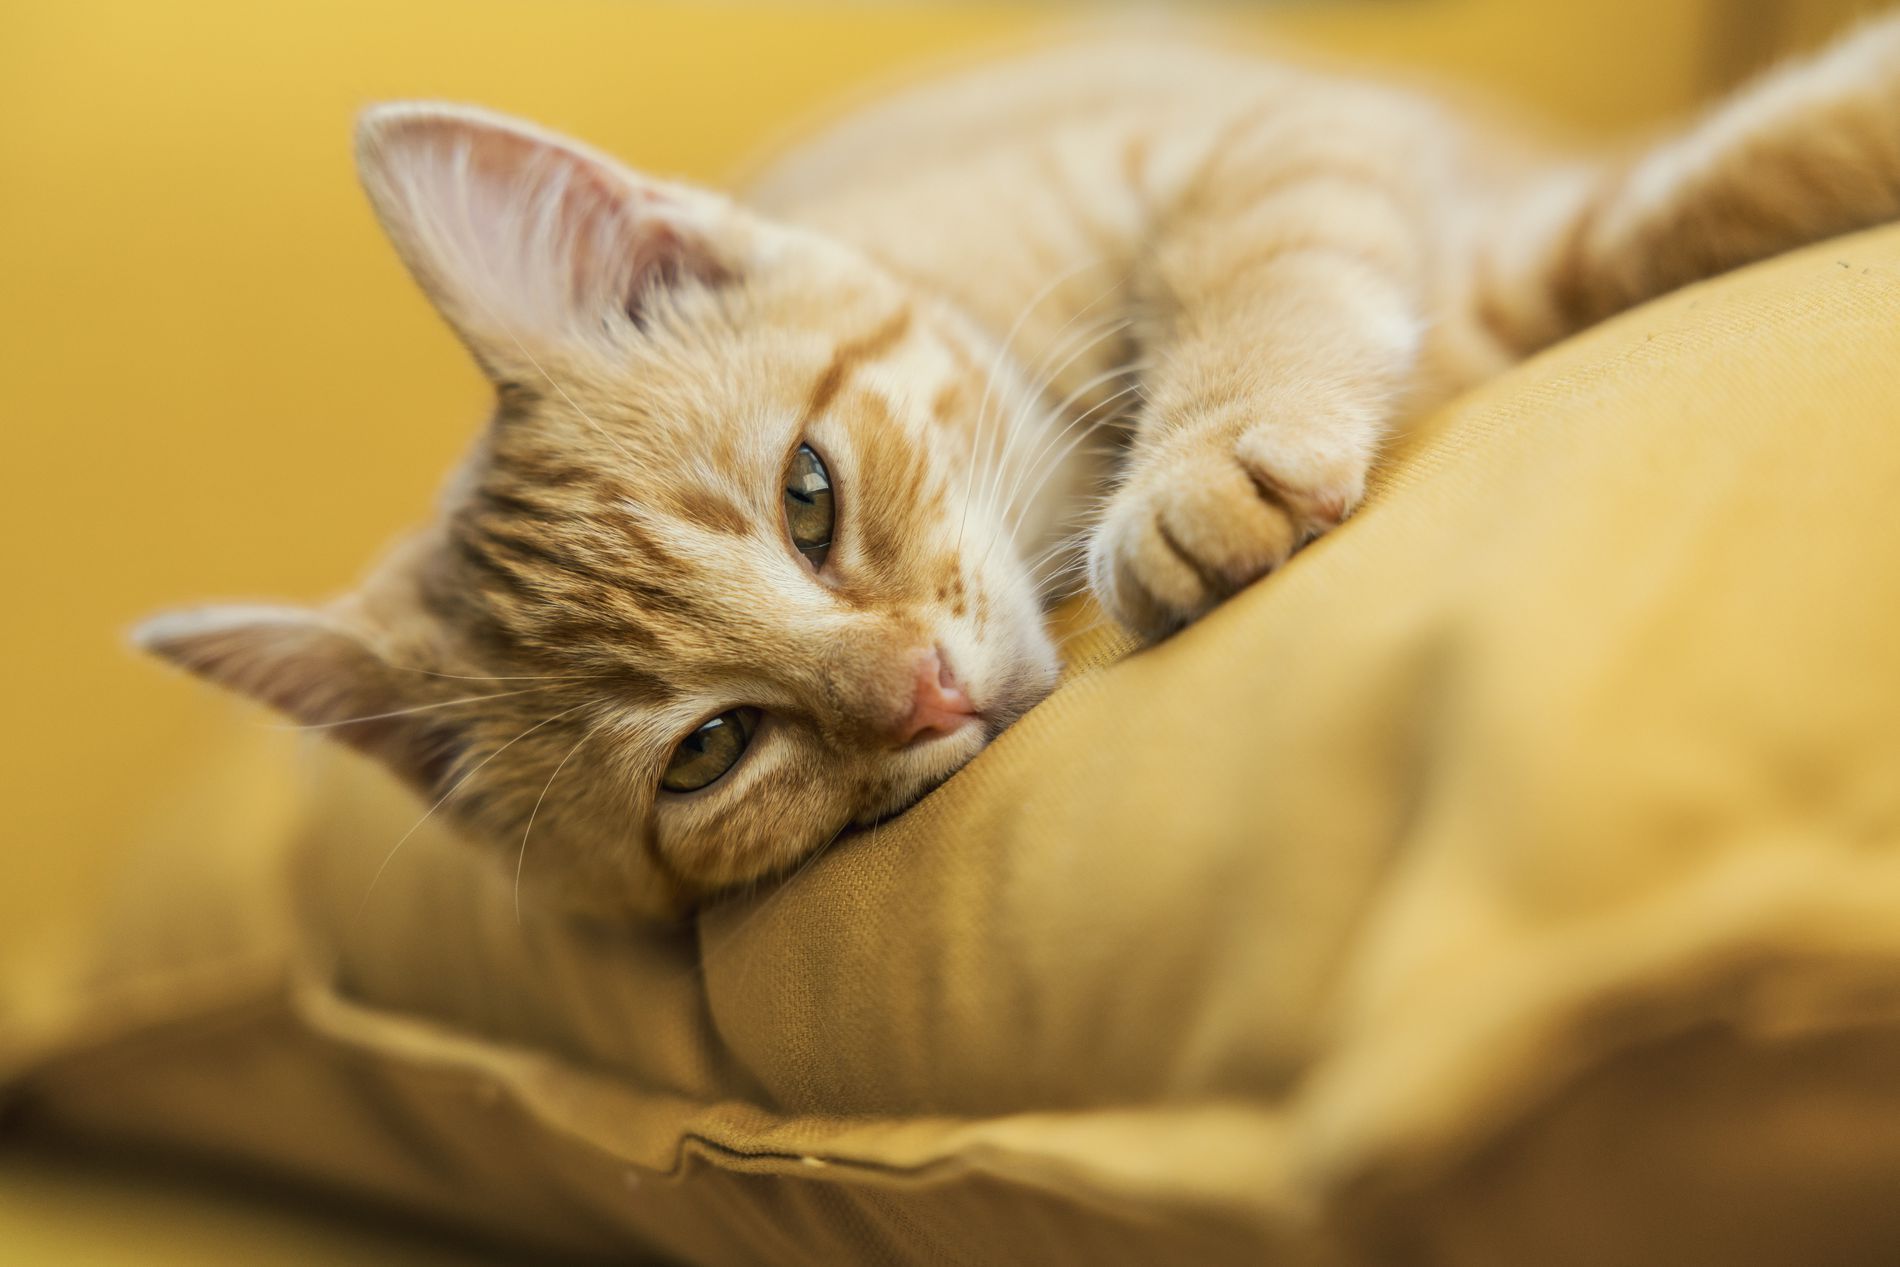
A Cute Cat
The image shows a cute yellow cat with an innocent look, laying on a cushion placed on the floor.
Close shot. The image shows a cute cat. The lighting is bright, casting a glow on the cat's fur, clearly highlighting its details. The colors are warm, dominated by yellow. The scene conveys a soft and peaceful mood, focusing on the cat's beauty and innocence.
Labels: Animal, Cat, Kitten, Mammal, Pet, Abyssinian, Person, Sleeping, Cushion, Home Decor, Manx, Floor, Wall
Camera: Canon Canon EOS R
Lens: RF24-70mm F2.8 L IS USM
Aperture: F2.8
Exposure: 1/250 sec
ISO: 500
Focal length: 70.0 mm